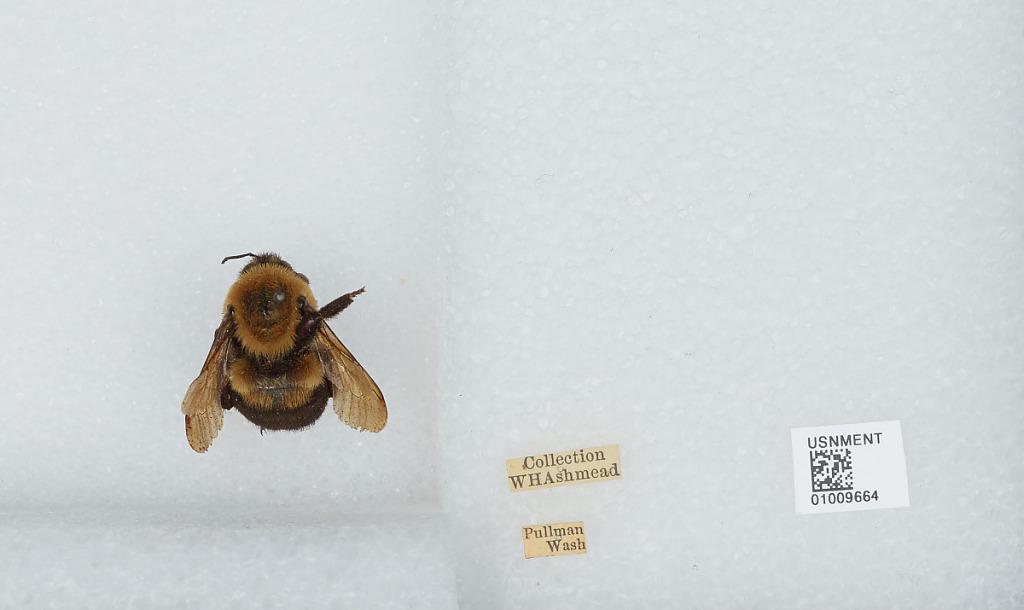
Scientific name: Bombus (Separatobombus) griseocollis (De Geer)
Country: United States
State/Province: Washington
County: Whitman
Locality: Pullman
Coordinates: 46.7314, -117.155